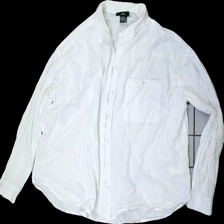
View: front
Type: Shirt
Category: Ladies
Brand: Ellos
Colors: White
Material: 100% cotton
Cut: Regular
Size: 46
Season: All
Stains: Minor
Damage location: top center
Damage 2: fläck
Damage 2 location: middle left
Price range: <50
Recommended usage: Reuse
Description: vit skjorta, liten fläck bak, skrynklig